CapMetro

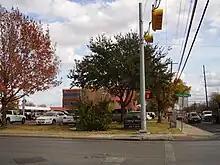
CapMetro headquarter complex

CapMetro was established by a referendum on January 19, 1985, to provide mass transportation service to the greater Austin metropolitan area. Voters in Austin and the surrounding area approved the creation of the agency, to be funded in part by a 1 percent sales tax. CapMetro commenced operations on July 1, 1985, and took over the existing city of Austin bus services in 1986.